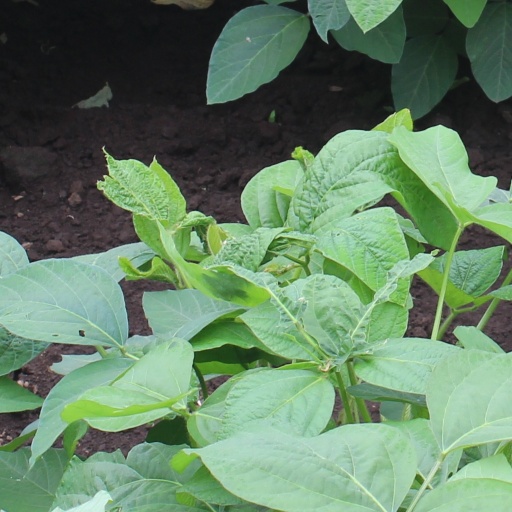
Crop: soybean